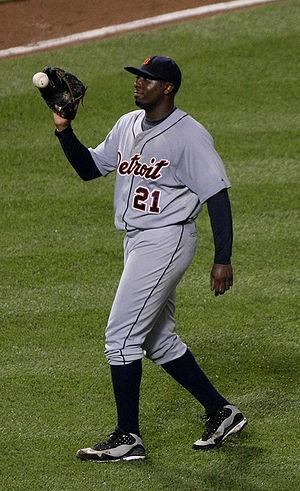
Dontrelle Wayne Willis est un lanceur gaucher de baseball ayant joué dans les Ligues majeures de 2003 à 2011. Désigné meilleure recrue de la Ligue nationale en 2003, il compte deux participations au Match des étoiles du baseball majeur.